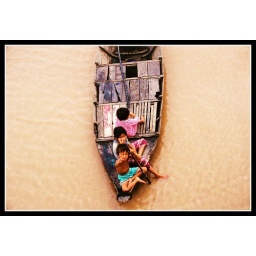
from a larger boat from above - the kids spotted me really fast